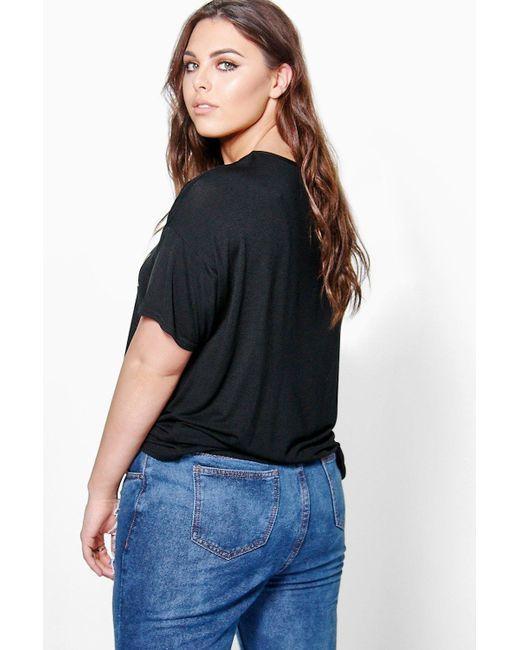
Schwarzes Baumwollhemd in Übergröße und blaue Jeans, Freizeitkleidung